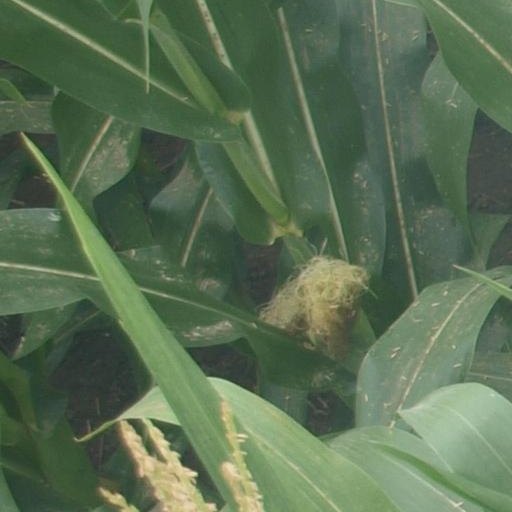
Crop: maize; corn